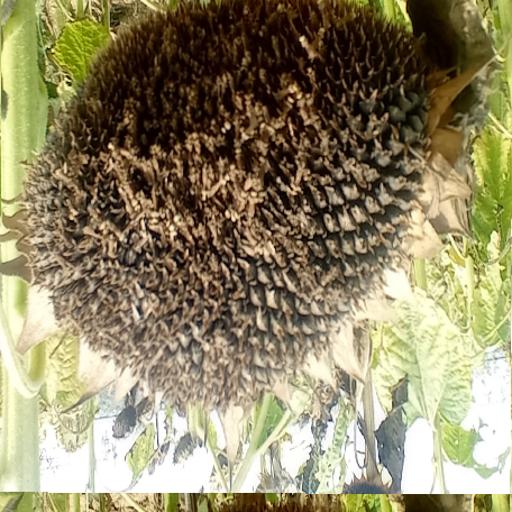
Label: Gray_mold